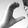
ASL letter: C